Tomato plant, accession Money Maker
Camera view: tilt-top (135 deg); turntable rotation: 300 degrees
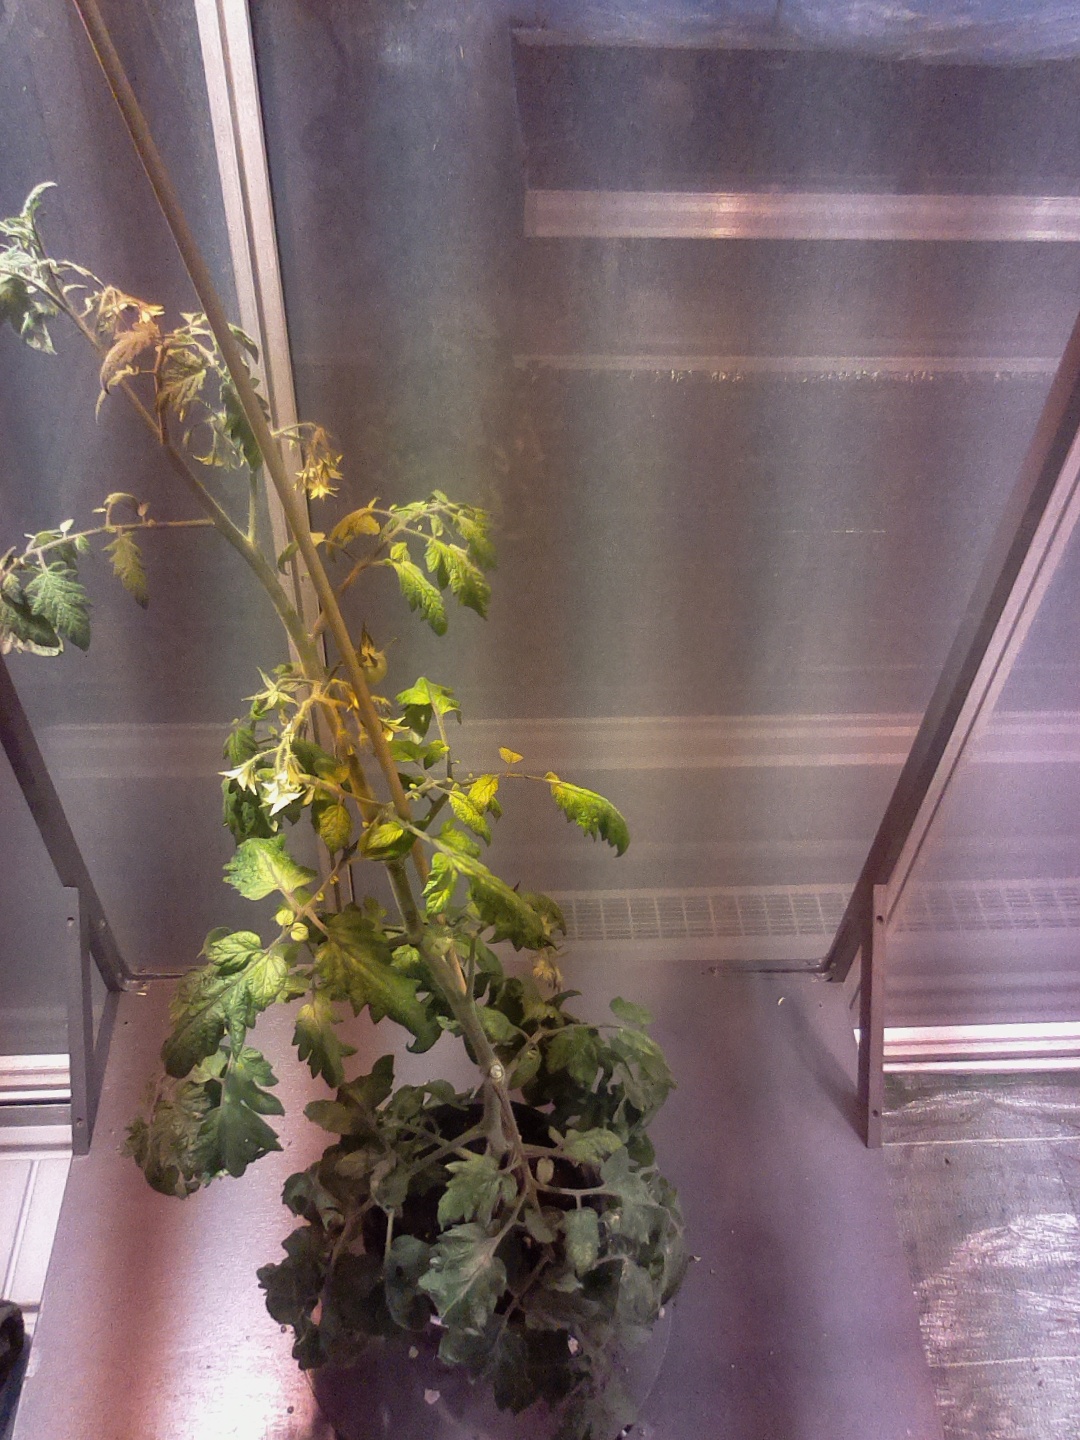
BBCH growth stage 71: 10%-20% of final fruit size